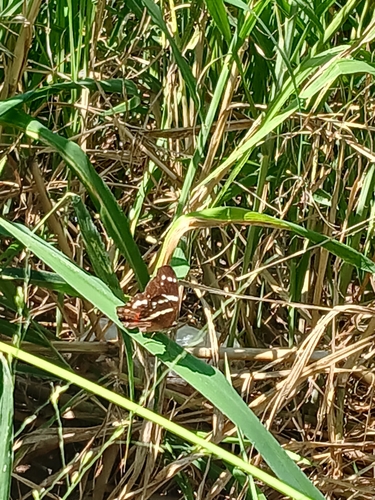
Scientific name: Anartia fatima
Common name: Banded peacock
Family: Nymphalidae
Order: Lepidoptera
Pollinator type: Primary pollinator
Habitat: Open areas and gardens
Geographic range: South America
Conservation status: Least Concern